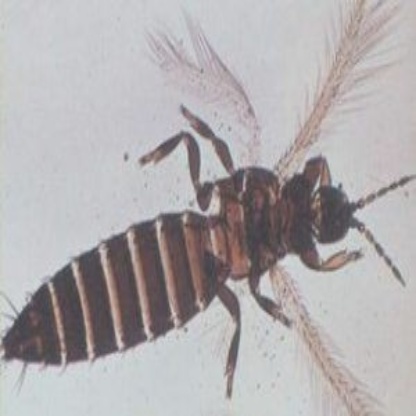
Nhãn: Bọ trĩ ( Thrips )